MV Orcadia

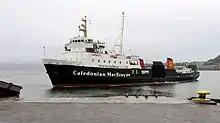
"Saturn" approaching Gourock pierhead, with "Caledonian Macbrayne" having replaced "Rothesay Ferry" on the hull.

With "Rothesay Ferry" emblazoned on her hull, "Saturn" operated primarily on the Wemyss Bay – Rothesay crossing for much of her first decade. From 1986, a new rostering policy saw the three streakers switching between the Rothesay and Dunoon routes. The third vessel provided additional peak sailings on both crossings, served Kilcreggan and, between 1993 and 1999, provided cruises on summer afternoons. Later, there were two vessels at Rothesay for most of the day with the former Western Isles' ship providing additional capacity.